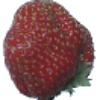
Label: Strawberry Wedge 1